Flavia Pennetta career statistics

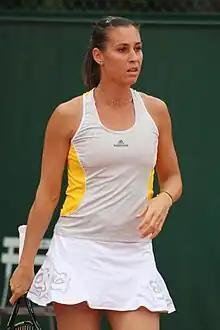

"Only main-draw results in WTA Tour, Grand Slam tournaments, Billie Jean King Cup (Fed Cup), Hopman Cup and Olympic Games are included in win–loss records."